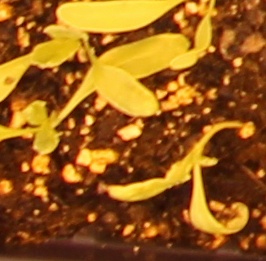
Label: Sugar beet